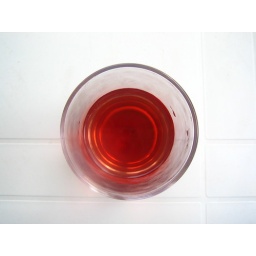
Wine on table in glass